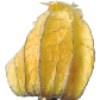
Label: Physalis with Husk 1